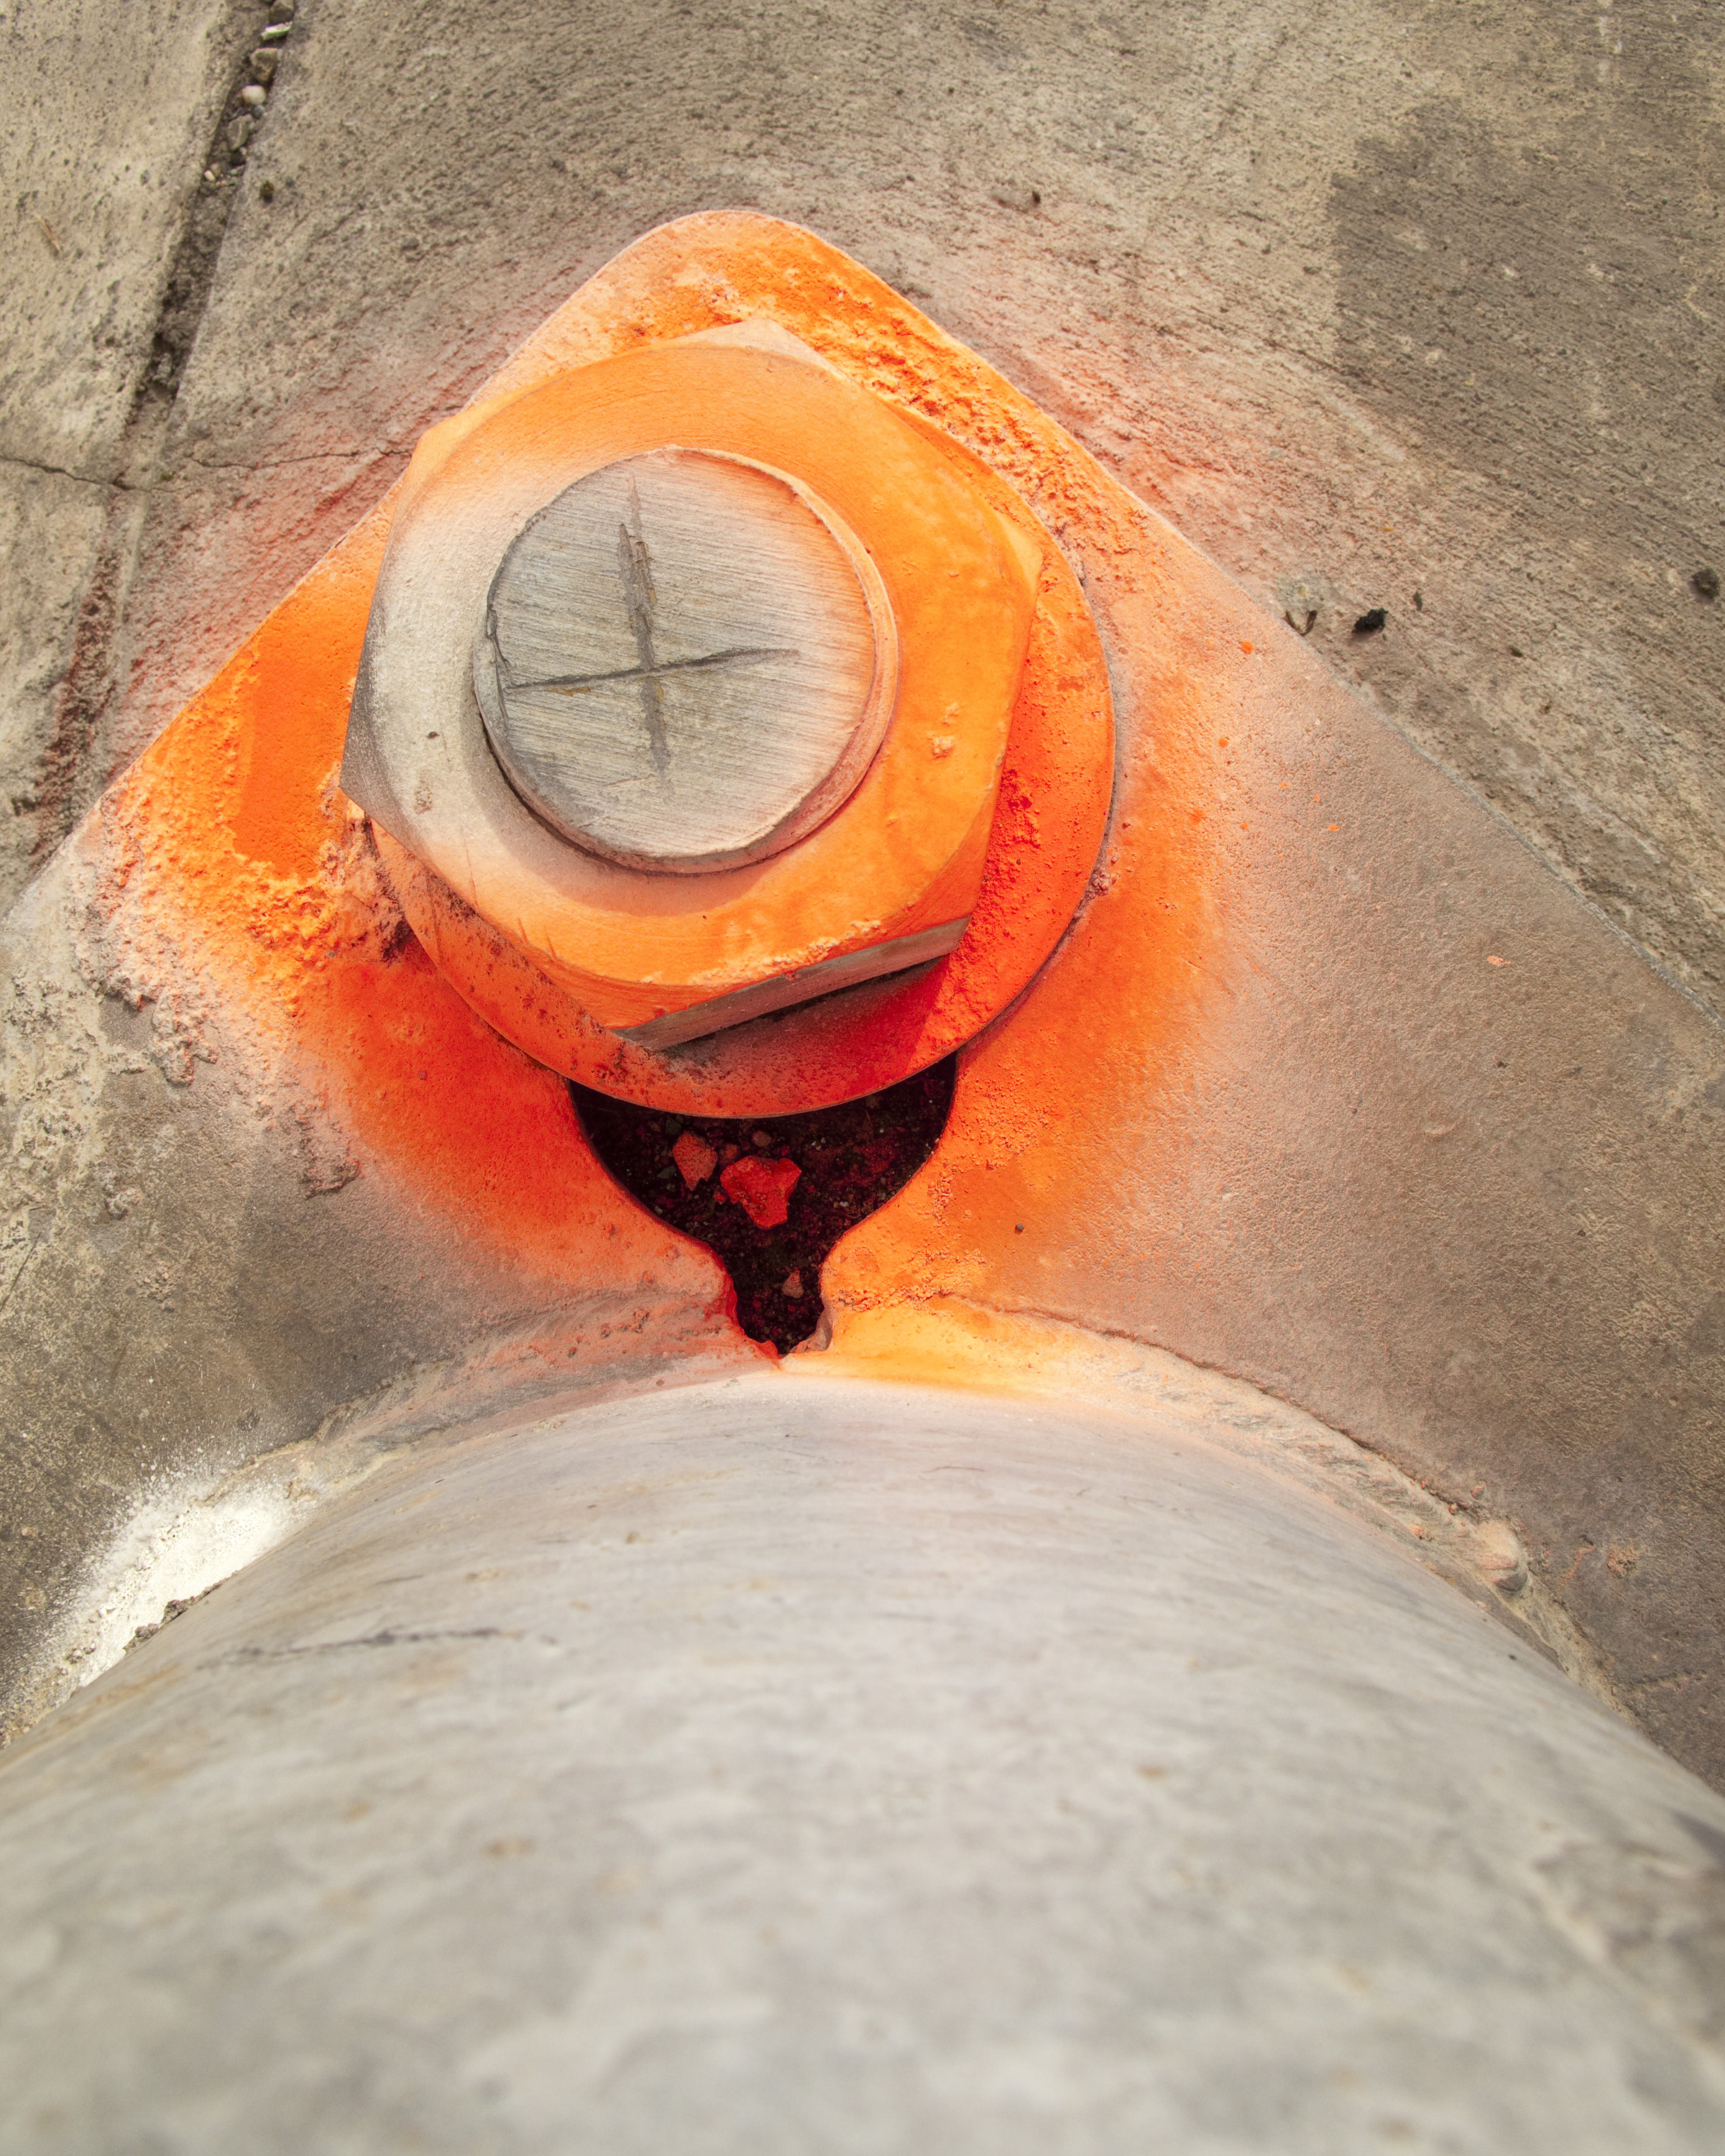
leaf, flower, red, color, yellow, circle, painting, close up, human body, art, eye, springtime, organ, shape, sacramento, macro photography